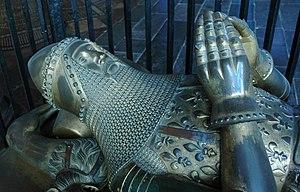
L’uniformologie est un domaine de recherches historiques qui étudie les uniformes et effets militaires à travers les âges et les civilisations. Il a pour principaux sujets d'étude les effets vestimentaires, chaussures et coiffures militaires, l'équipement individuel, les insignes d'unités et de grades ou encore les décorations militaires mais se consacre également à celle des uniformes d'institutions civiles ou para-militaires.
Cette page concerne l'année 1376 du calendrier julien.
La cathédrale de Canterbury située à Canterbury dans le comté du Kent est l'une des plus anciennes et des plus célèbres églises chrétiennes d'Angleterre. Classée au Patrimoine mondial, c'est la cathédrale de l’archevêque de Cantorbéry, primat de toute l'Angleterre et chef religieux de l’Église anglicane. Siège du diocèse de Cantorbéry, elle est le centre de la Communion anglicane. Son titre formel est cathédrale et église métropolitaine du Christ de Cantorbéry.